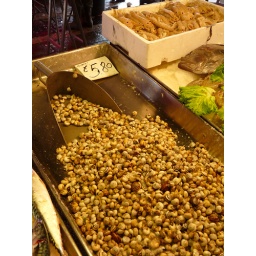
Live snails for sale in the Rialto fish market